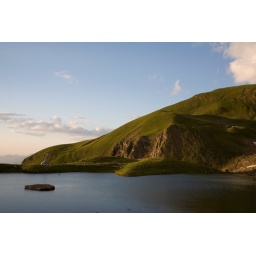
Overnight camping just under the Dents du Midi, at a nice mountain lake called &amp;quot;Lac de Soi&amp;quot;...